Kununurra, Western Australia

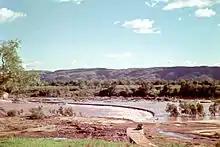
Ord river crossing prior to building of the Diversion Dam in 1961–63

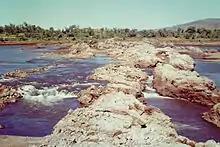
Bandicoot Bar, Ord river before construction of dam started

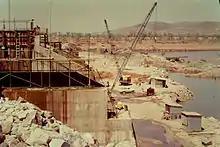
Construction of the Ord river diversion dam

The history of the idea of agriculture on the Ord River dates from the 19th century. On the first pastoral lease map (held by WA State Records Office) for the area dated 1887, it shows the northern bank between Wyndham and Kununurra, near House Roof Hill was held as a "Concession for Sugar Cane Planting," although it was never taken up. The idea of tropical agriculture on the Ord was discussed much from the earliest dates, but the land remained under pastoral lease until 1960.